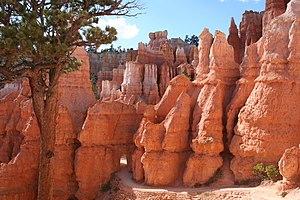
Queen's Garden dans le parc national de Bryce Canyon, Utah, USA Italiano: Il sentiero Queen's Garden al Bryce Canyon NP